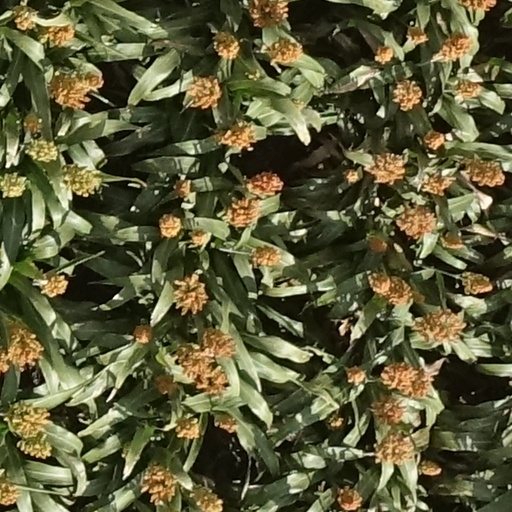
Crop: sorghum